Huntingtower Castle

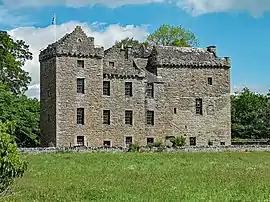
Huntingtower Castle

Huntingtower Castle was built at least by the 14th century as it was one of the castles owned by the Lords of Badenoch. Alexander Stewart, Earl of Buchan, called the Wolf of Badenoch for his misdeeds, died there in 1394.